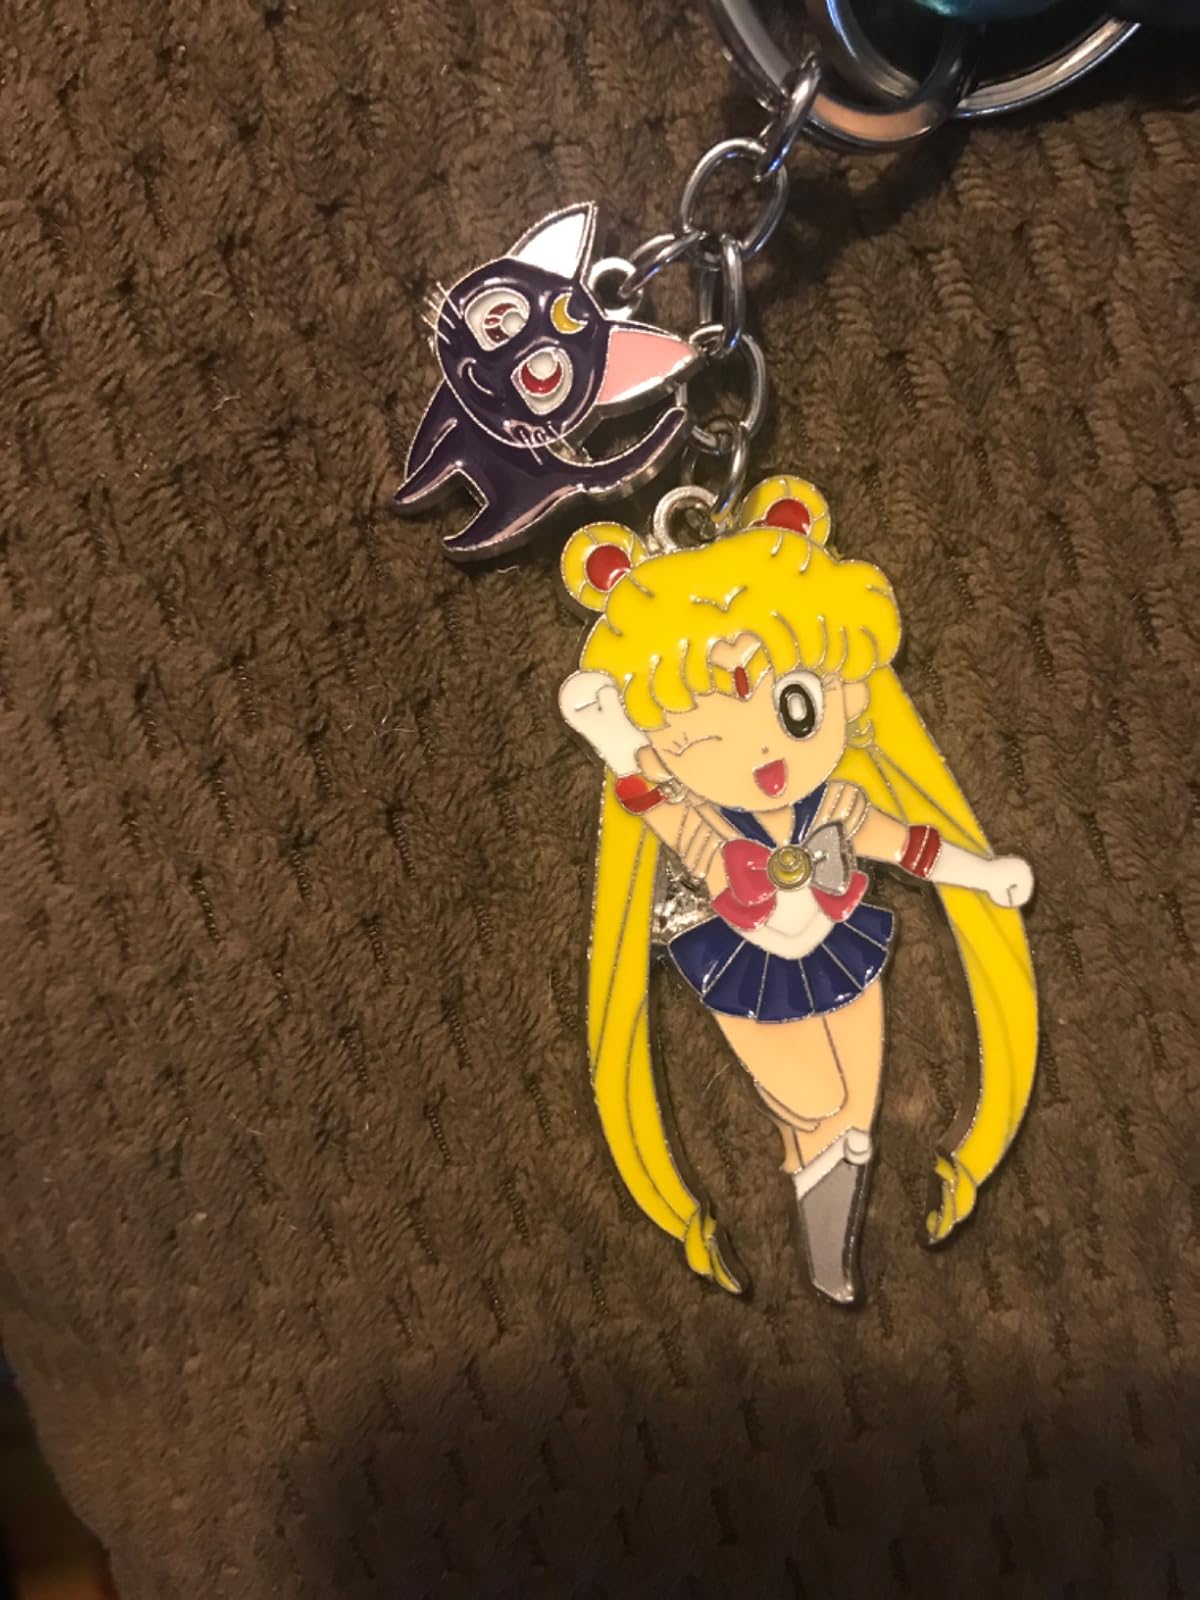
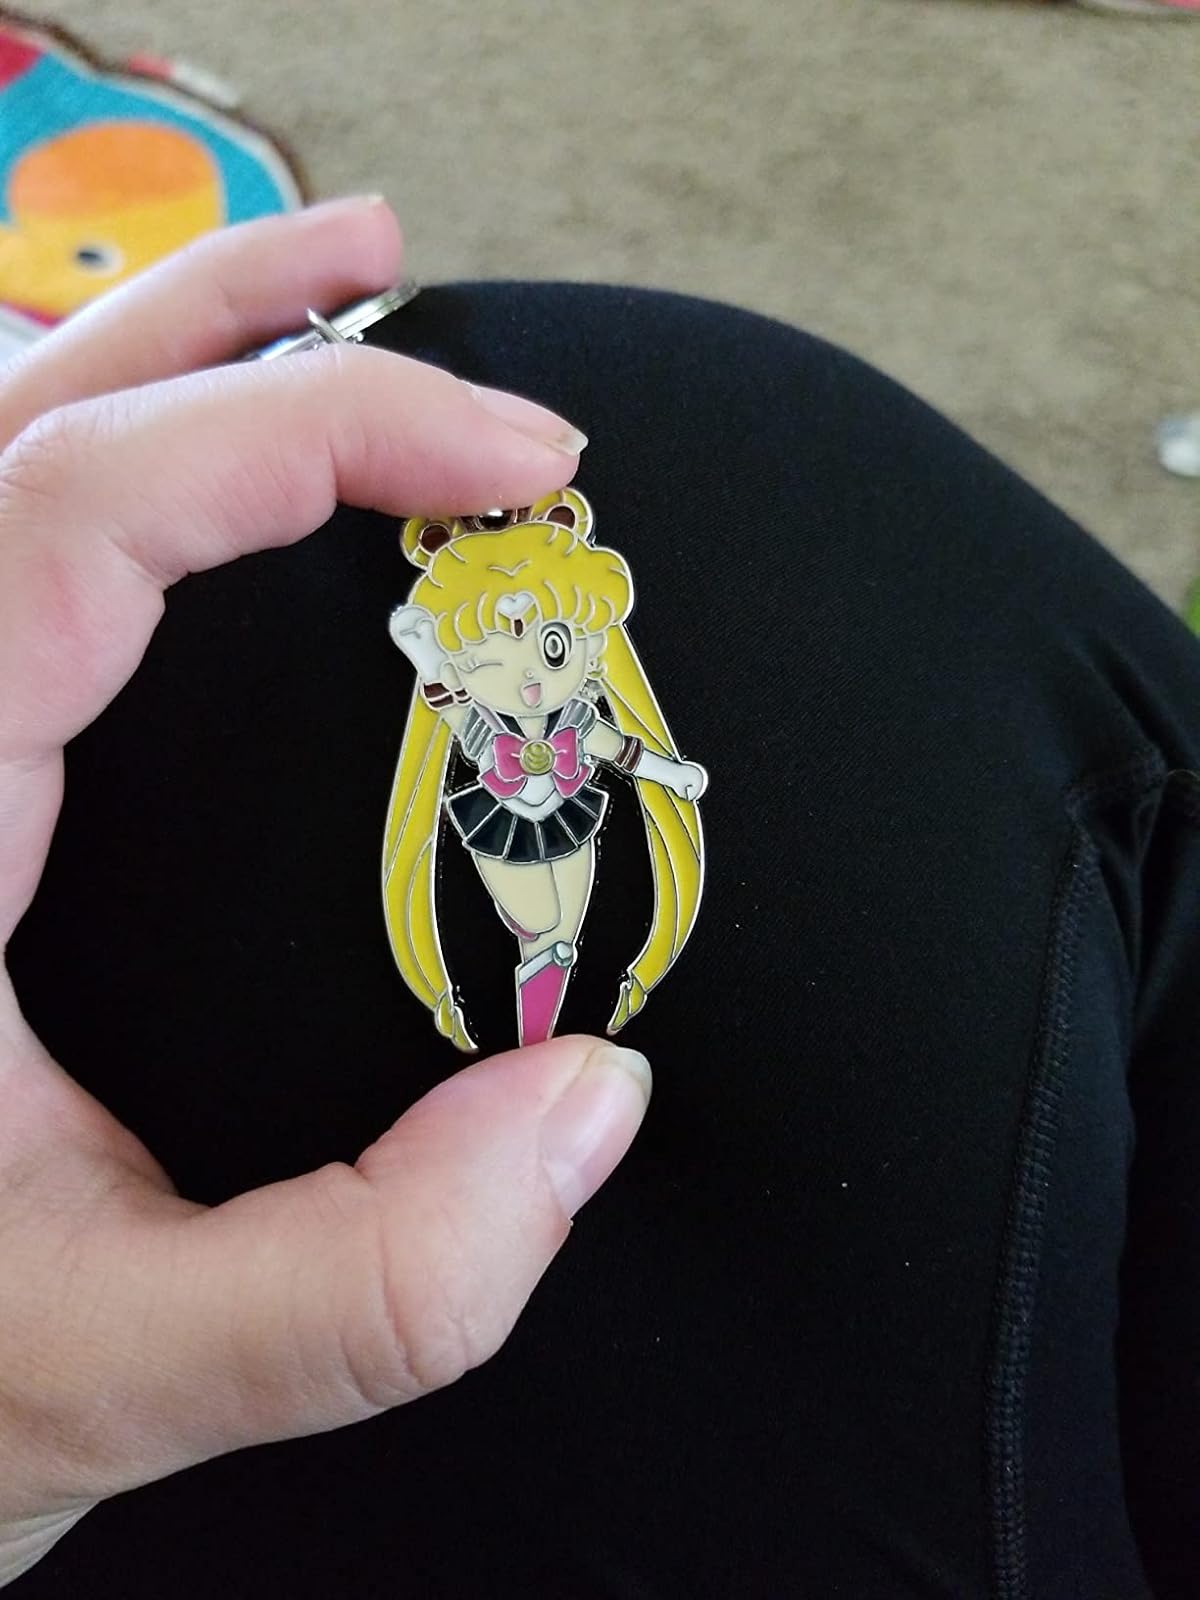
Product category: accessories_keychain
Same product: yes